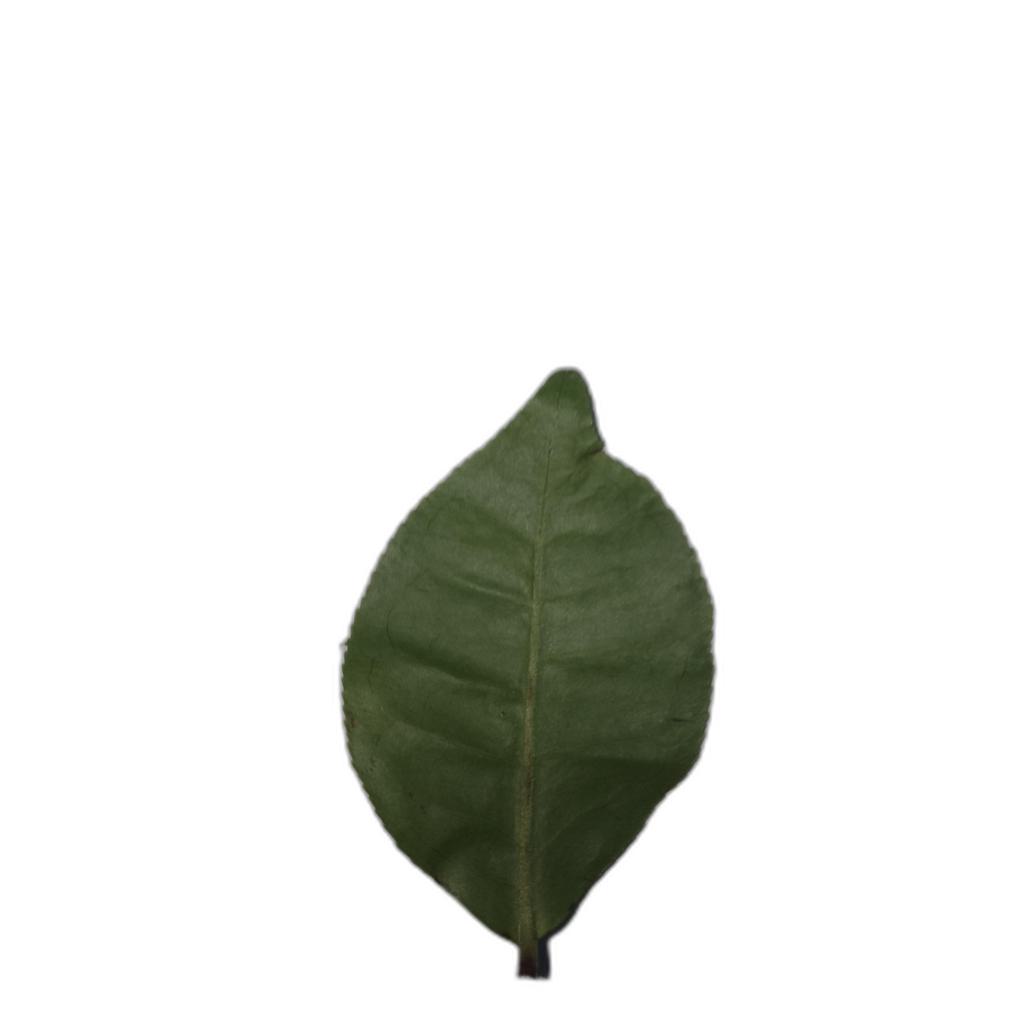
Label: Healthy